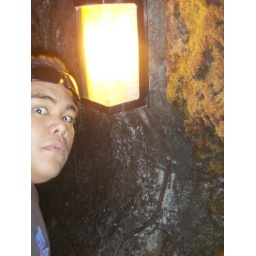
the wildebeast indigenous to hilo, sits in attention at the ancient 60 watt yellow incandescent cave lamp